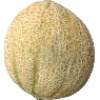
Label: Cantaloupe 2